Buckner Thruston

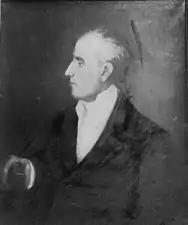

Buckner Thruston (February 9, 1763 – August 30, 1845) was an American lawyer, slaveowner and politician who served as United States Senator from Kentucky as well as in the Virginia House of Delegates and became a United States circuit judge of the United States Circuit Court of the District of Columbia.